Kozelets

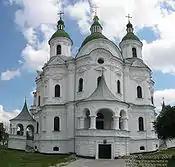
The town's main cathedral, designed by Ivan Hryhorovych-Barskyi and Andrei Kvasov.

In the beginning of the seventeenth century, Kozelets was an important regional trade center. The town was also a sotnia town in the Pereiaslav and Kyiv Regiment of the Cossack Hetmanate during the seventeenth-eighteenth centuries.